Downing Street refurbishment controversy

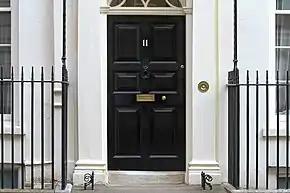
A white building with a black door, with the number eleven on the door

The financing of the 2020 refurbishment of the flat above 11 Downing Street, the official residence of the British Chancellor of the Exchequer, became the subject of a controversy in 2021 when allegations were made in the press as to whether an undisclosed loan was used initially to help finance it. An Electoral Commission inquiry found that the Conservative Party had not accurately reported donations to the party and imposed a £17,800 fine on the party. The commission also said that the full cost of the works had been repaid in full in March 2021. The Conservative Party had said at the time that the Prime Minister had met the full cost of the works.